Luís Alves de Lima e Silva, Duke of Caxias

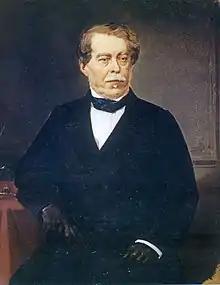
Caxias around age 58, c. 1861

Paraná succeeded in passing electoral reform, which was called the "Lei dos Círculos" (Law of the Circles). As predicted, and feared, it gave greater powers to the president (prime minister) of the Council of Ministers to meddle in elections. Unexpectedly, Paraná fell ill and died on 3 September 1856. Caxias replaced him, but was reluctant to face the legislature, elected under the electoral reform, that was slated to convene the next year. He resigned, along with the other cabinet ministers, on 4 May 1857. The Law of the Circles and the controversy surrounding it split the Conservative Party: one faction was the "saquarema" ultraconservative (or traditionalist) wing, then called the "vermelhos" (reds) or "puritanos" (puritans), led by Eusébio de Queirós, Uruguai and Joaquim Rodrigues Torres, Viscount of Itaboraí. The second bloc comprised the "conservador moderado" (moderate Conservative) wing, composed mostly of younger politicians who owed their positions to electoral reform.